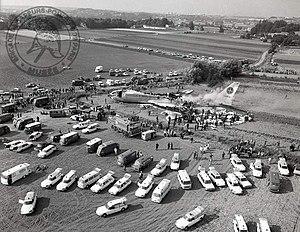
Vue aérienne du lieux de l'accident de l'avion RIO-PARIS Varig 820
Le vol Varig 820 était un vol régulier de l'ancienne compagnie aérienne brésilienne Varig, entre l'aéroport de Galeão et celui d'Orly.